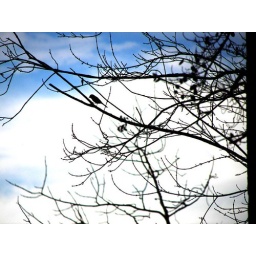
This bird sat up in the tree calling for some time.